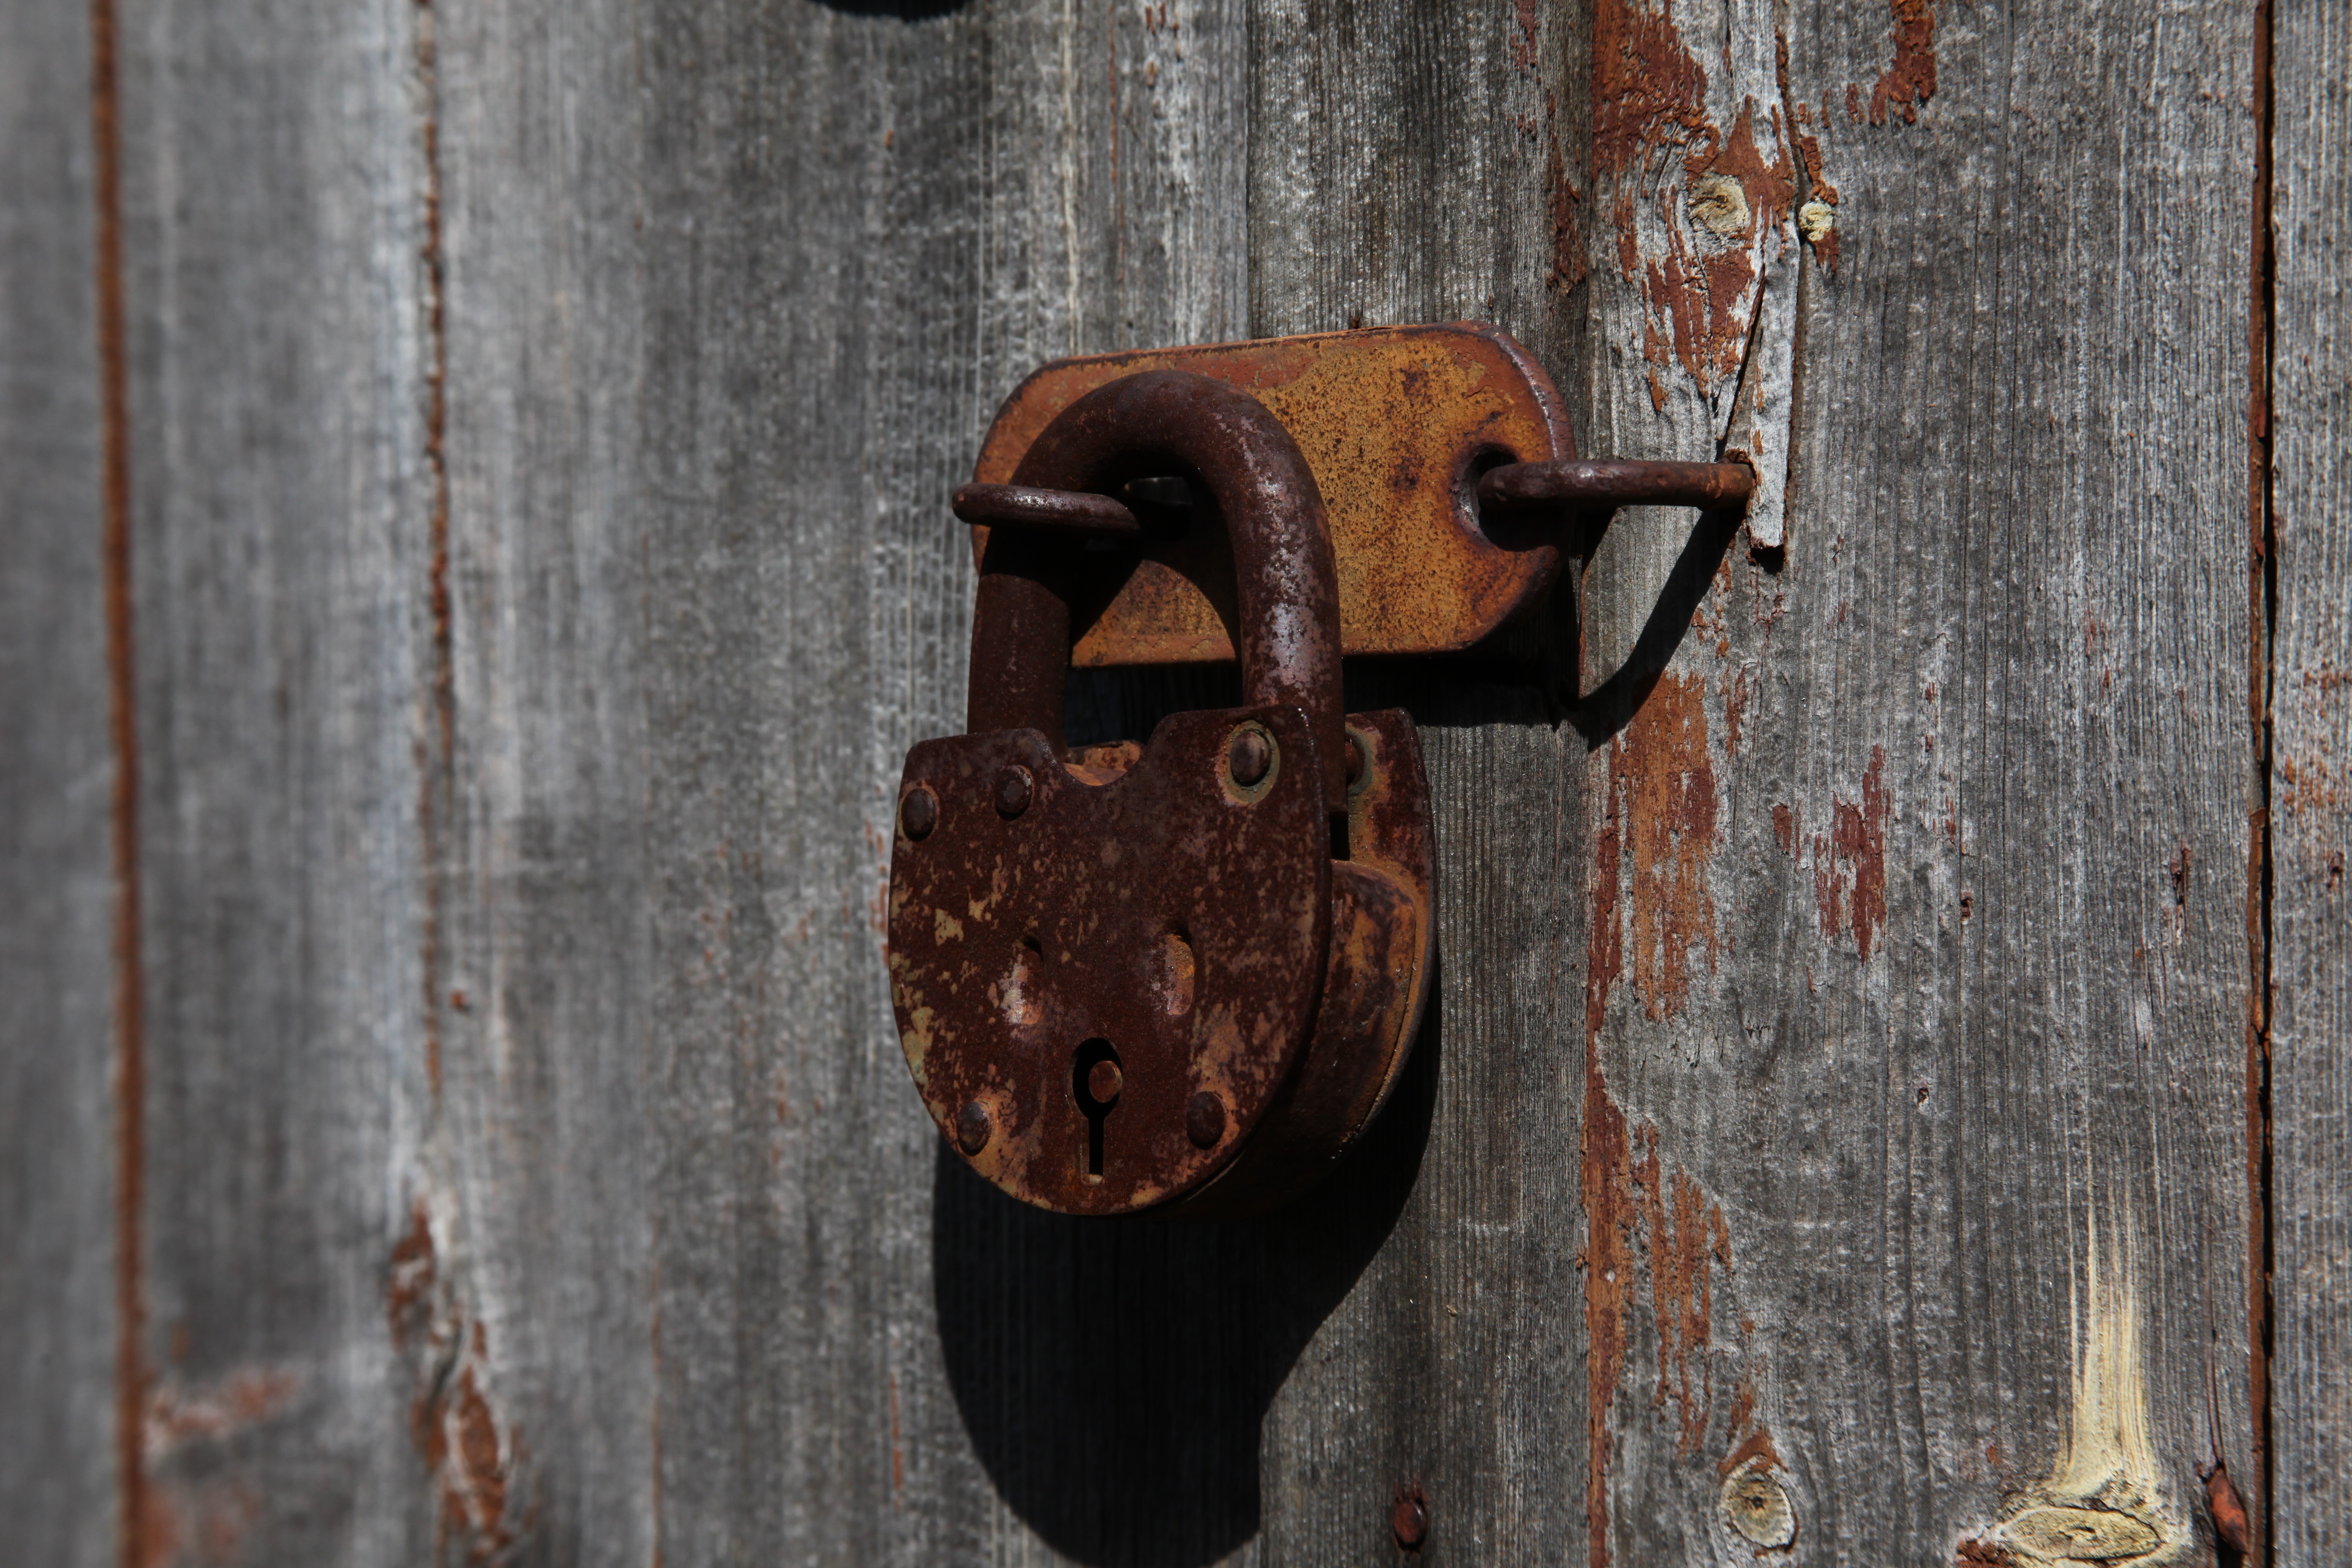
wood, wall, rust, castle, closeup, material, sculpture, art, rusty, iron, carving, the old castle